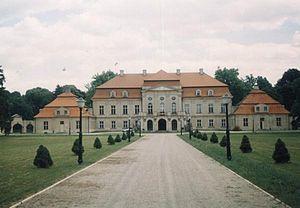
Pępowo est un village de Pologne, situé dans la voïvodie de Grande-Pologne. Elle est le chef-lieu de la gmina de Pępowo, dans le powiat de Gostyń.